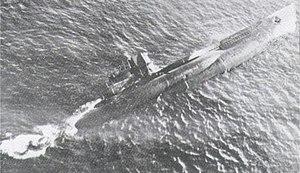
L'Unterseeboot 617 ou U-617 est un sous-marin allemand de type VIIC utilisé par la Kriegsmarine pendant la Seconde Guerre mondiale.
La campagne des U-Boots en Méditerranée dura environ du 21 septembre 1941 au 19 septembre 1944, lors de la bataille méditerranéenne pendant la Seconde Guerre mondiale. Les Italiens n’avaient pas réussi à neutraliser la base britannique de Malte. En conséquence, les convois d'approvisionnement de l’Axe vers l'Afrique du Nord subirent des pertes sévères. Ce qui à son tour menaça la capacité des armées de l'Axe à combattre. Les Alliés, eux, étaient en mesure d’approvisionner leurs armées y compris Malte. La Kriegsmarine chercha à isoler Malte en perturbant les convois de ravitaillement britanniques destinés à l'île. Alors que les Alliés gagnaient de haute lutte, les opérations des sous-marins ciblèrent les différents débarquements en Europe du Sud.
Le Coastal Command était une formation militaire appartenant à la Royal Air Force (RAF). Créée en 1936, elle devait couvrir le côté maritime des missions de la RAF, après le transfert de la Fleet Air Arm à la Royal Navy en 1937. L'aviation navale fut négligée pendant l'entre-deux-guerres, de 1919 à 1939, et fut privée des ressources nécessaires à sa mise en place et à la réalisation de ses missions. Cette situation perdura jusqu'au déclenchement de la Seconde Guerre mondiale, durant laquelle son importance fut reconnue. Le ministère de l'Air ayant choisi d'accorder la priorité aux besoins des Fighter Command et Bomber Command, Coastal Command fut souvent désigné par le sobriquet du « Service Cendrillon », expression initialement utilisée par le Premier Lord de l'Amirauté de l'époque Albert Victor Alexander.